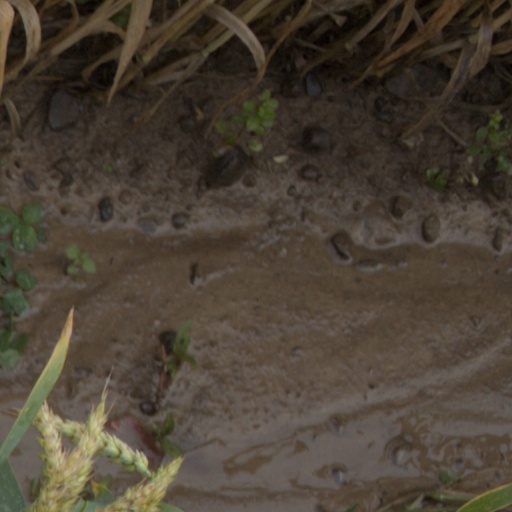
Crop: wheat